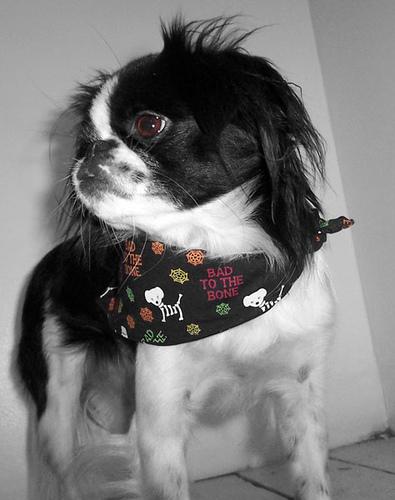
Breed: japanese chin